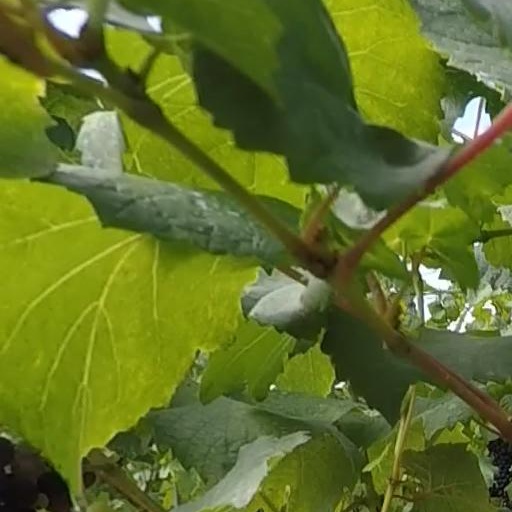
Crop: grape